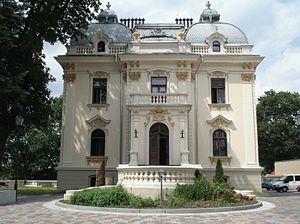
Vileišis Palæ
Palæets facade
Vileišis palæ er et nybarokt palæ i Antakalnis, Vilnius, Litauen, der er bygget til Petras Vileišis. Vileišis var en fremtrædende litauisk ingeniør, politisk aktivist, udgiver og filantrop, der bestilt slottet i 1904 og overvågede dets bygning. Anlæget består af hovedbygning, et gæstehus og udhus. I øjeblikket huser palæet Institut for litauiske Litteratur og Folklore. Det blev renoveret i begyndelsen af 2000'erne.